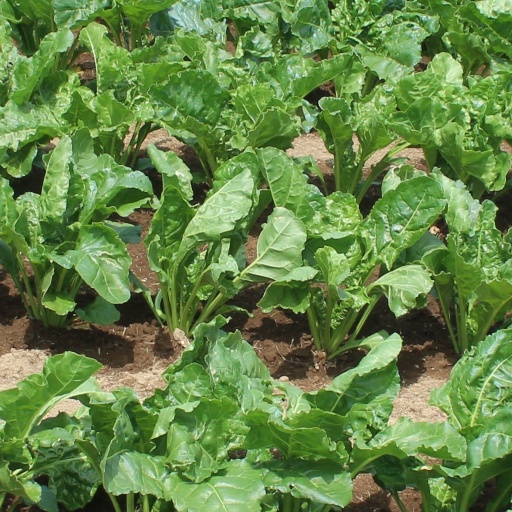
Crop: sugar beet